Kaiserpanorama

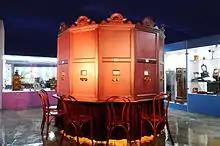
Kayserpanorama within the History of Cinema Museum.

Various modern reconstructions, as well as a few authentic remaining kaiserpanoramas, exist in the Munich Stadtmuseum, Wels, German Historical Museum, the Märkisches Museum (Berlin), Neugersdorf, Pioneer Settlement (Swan Hill, Australia), Muzeum Kinematografii (Łódź, Poland), Deutsches Technikmuseum (Berlin), the Düsseldorf Film Museum, the Teylers Museum (Haarlem, Holland) and the Fotomuseum Antwerp. Another example is the Warsaw Fotoplastikon, built in 1905, which, despite very similar design, is not under the name kaiserpanorama. During the German occupation, it was used by the Polish resistance as a meeting point.